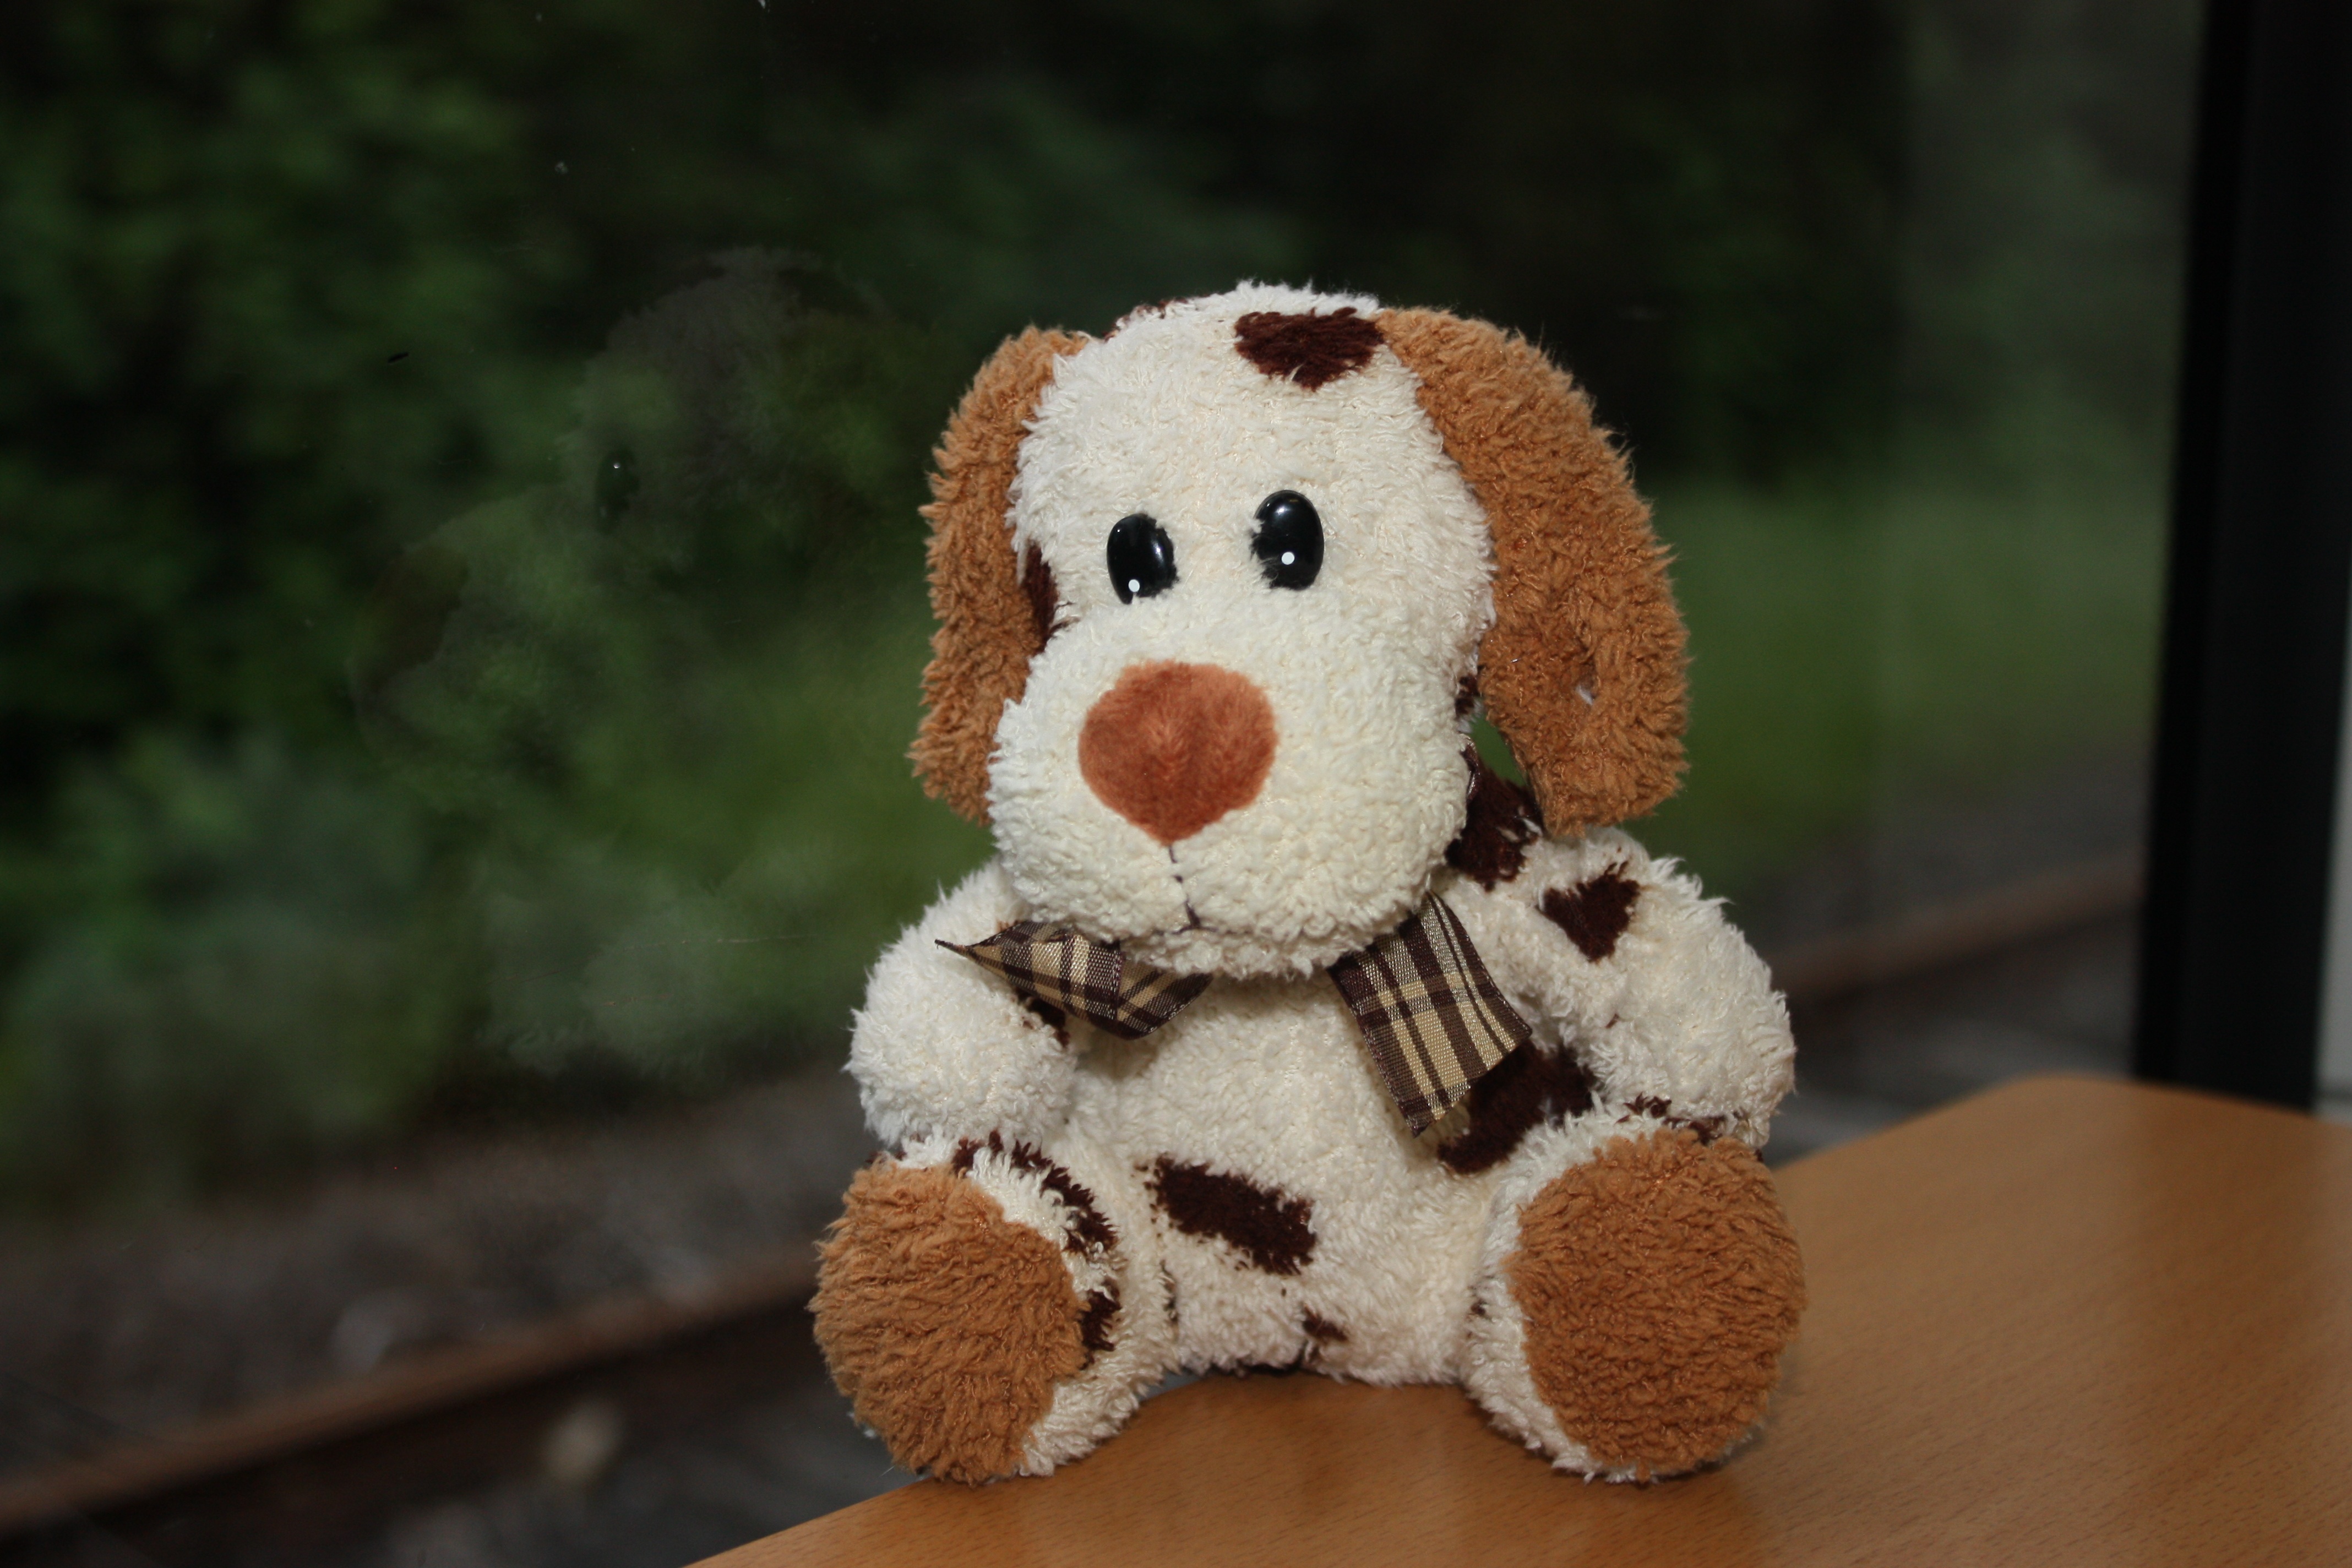
play, dog, cute, toy, map, teddy bear, crochet, textile, art, children, toys, plush, stuffed animal, greeting card, children toys, soft toy, stuffed toy, plush dog